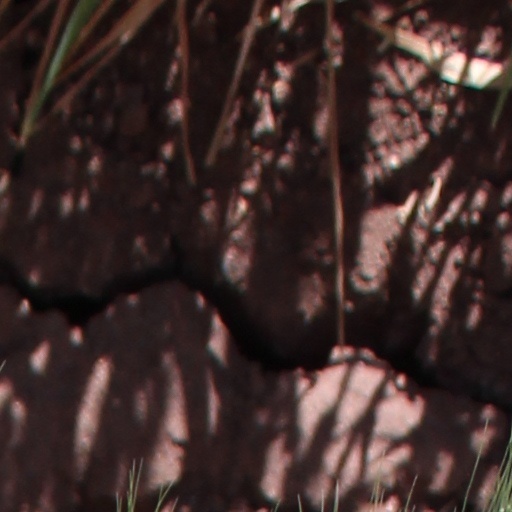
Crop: wheat